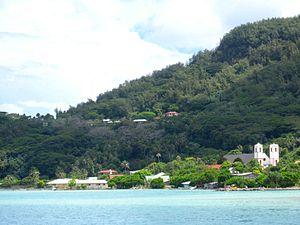
Vue depuis la baie de Rikitea, le 31 décembre 2013.
Rikitea est un village de l'île de Mangareva et le chef-lieu des îles Gambier, en Polynésie française. Il est situé au pied du mont Duff et est construit le long d'une rue unique qui longe la baie du lagon des Gambier.